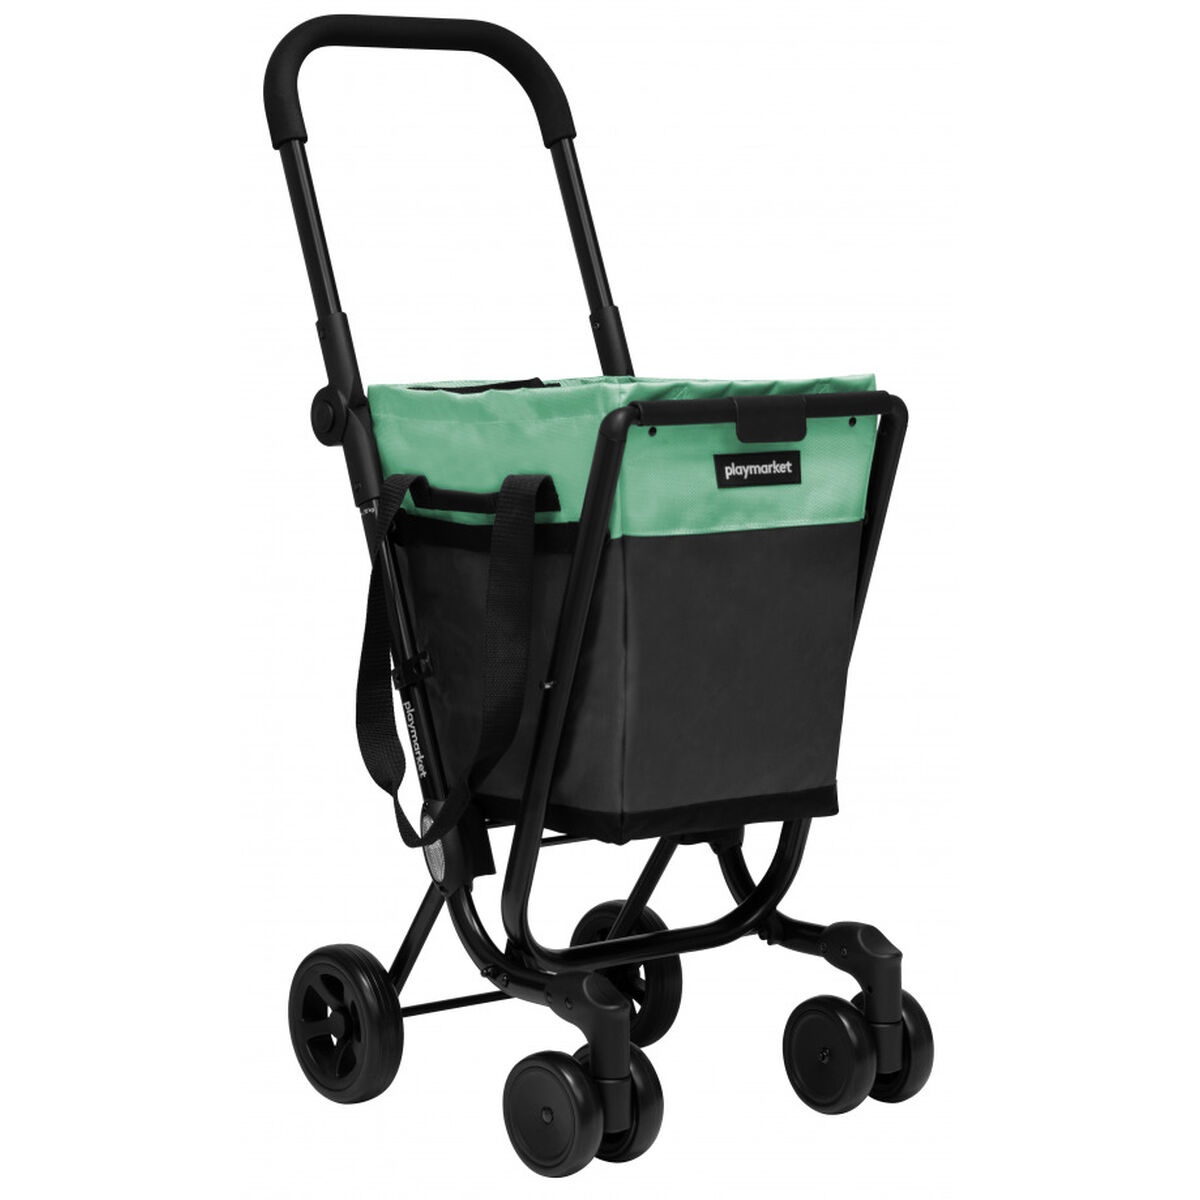
Warenkorb PLAY EASY GO GREY AQUAMARIN 24966 785
Wenn Sie bei der Einrichtung ihres Heims Wert auf Details legen und bei Produkten, die Ihnen das Leben leichter machen, auf dem letzten Stand sein möchten, dann kaufen Sie Warenkorb PLAY EASY GO GREY AQUAMARIN 24966 785 zum besten Preis. Der EASY GO GREY AQUAMARIN 24966 785 Einkaufstrolley der Marke PLAY ist ein praktisches und funktionales Zubehör, das den Transport von Einkäufen und sperrigen Gegenständen in städtischen Umgebungen oder auf Märkten erleichtert. Mit einem Volumen von 40 Litern bietet er ausreichend Kapazität, um eine beträchtliche Menge an Produkten zu verstauen, was den täglichen Einkauf oder kleine Ausflüge komfortabel und geordnet macht. Sein Design verbindet einen modernen Stil mit einer Ausführung in Grau- und Aquamarin-Tönen und verleiht ihm ein attraktives und vielseitiges Aussehen, das sich leicht an verschiedene Geschmäcker und Einsatzzwecke anpasst. Zudem ist dieser Einkaufstrolley ergonomisch für den Transport optimiert, vermutlich mit einer leichten Konstruktion und robusten Rädern, die das Handling auf unterschiedlichen Untergründen erleichtern – auch wenn diese Details nicht explizit genannt werden, sind sie bei solchen Produkten üblich. Die Qualität und das Engagement von PLAY für praktische Produkte spiegeln sich in diesem Modell wider, das vor allem Nutzer anspricht, die eine funktionale Lösung suchen, um Einkäufe einfacher und mit weniger Aufwand zu transportieren. Insgesamt ist der EASY GO GREY AQUAMARIN eine ausgewogene Wahl für alle, die Wert auf Kapazität, Design und Nutzen in einem kompakten und handlichen Einkaufstrolley legen. Art: Warenkorb
Brand: Play
Category: Luggage & Bags > Shopping Totes